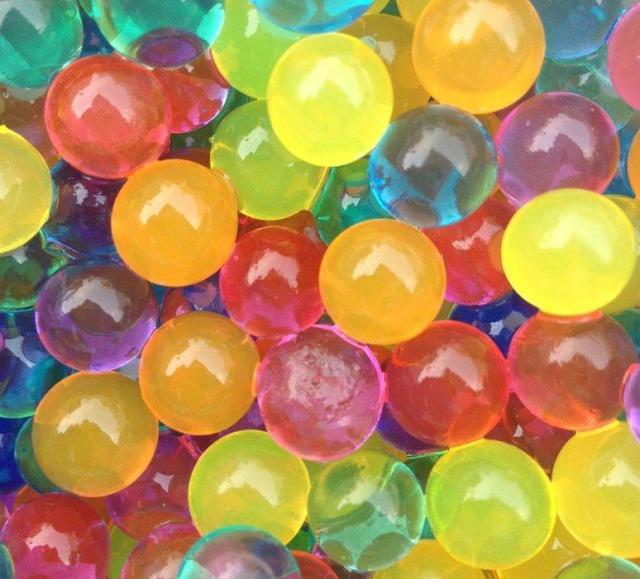
Texture: bubbly